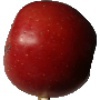
Label: Apple Braeburn 1